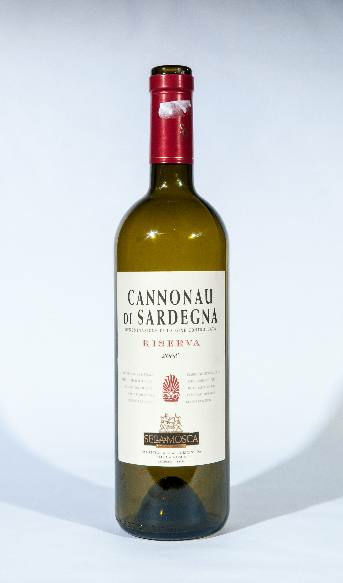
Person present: No